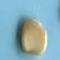
Maize quality: Good